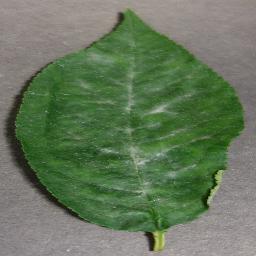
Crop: cherry
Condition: (including_sour)_powdery_mildew